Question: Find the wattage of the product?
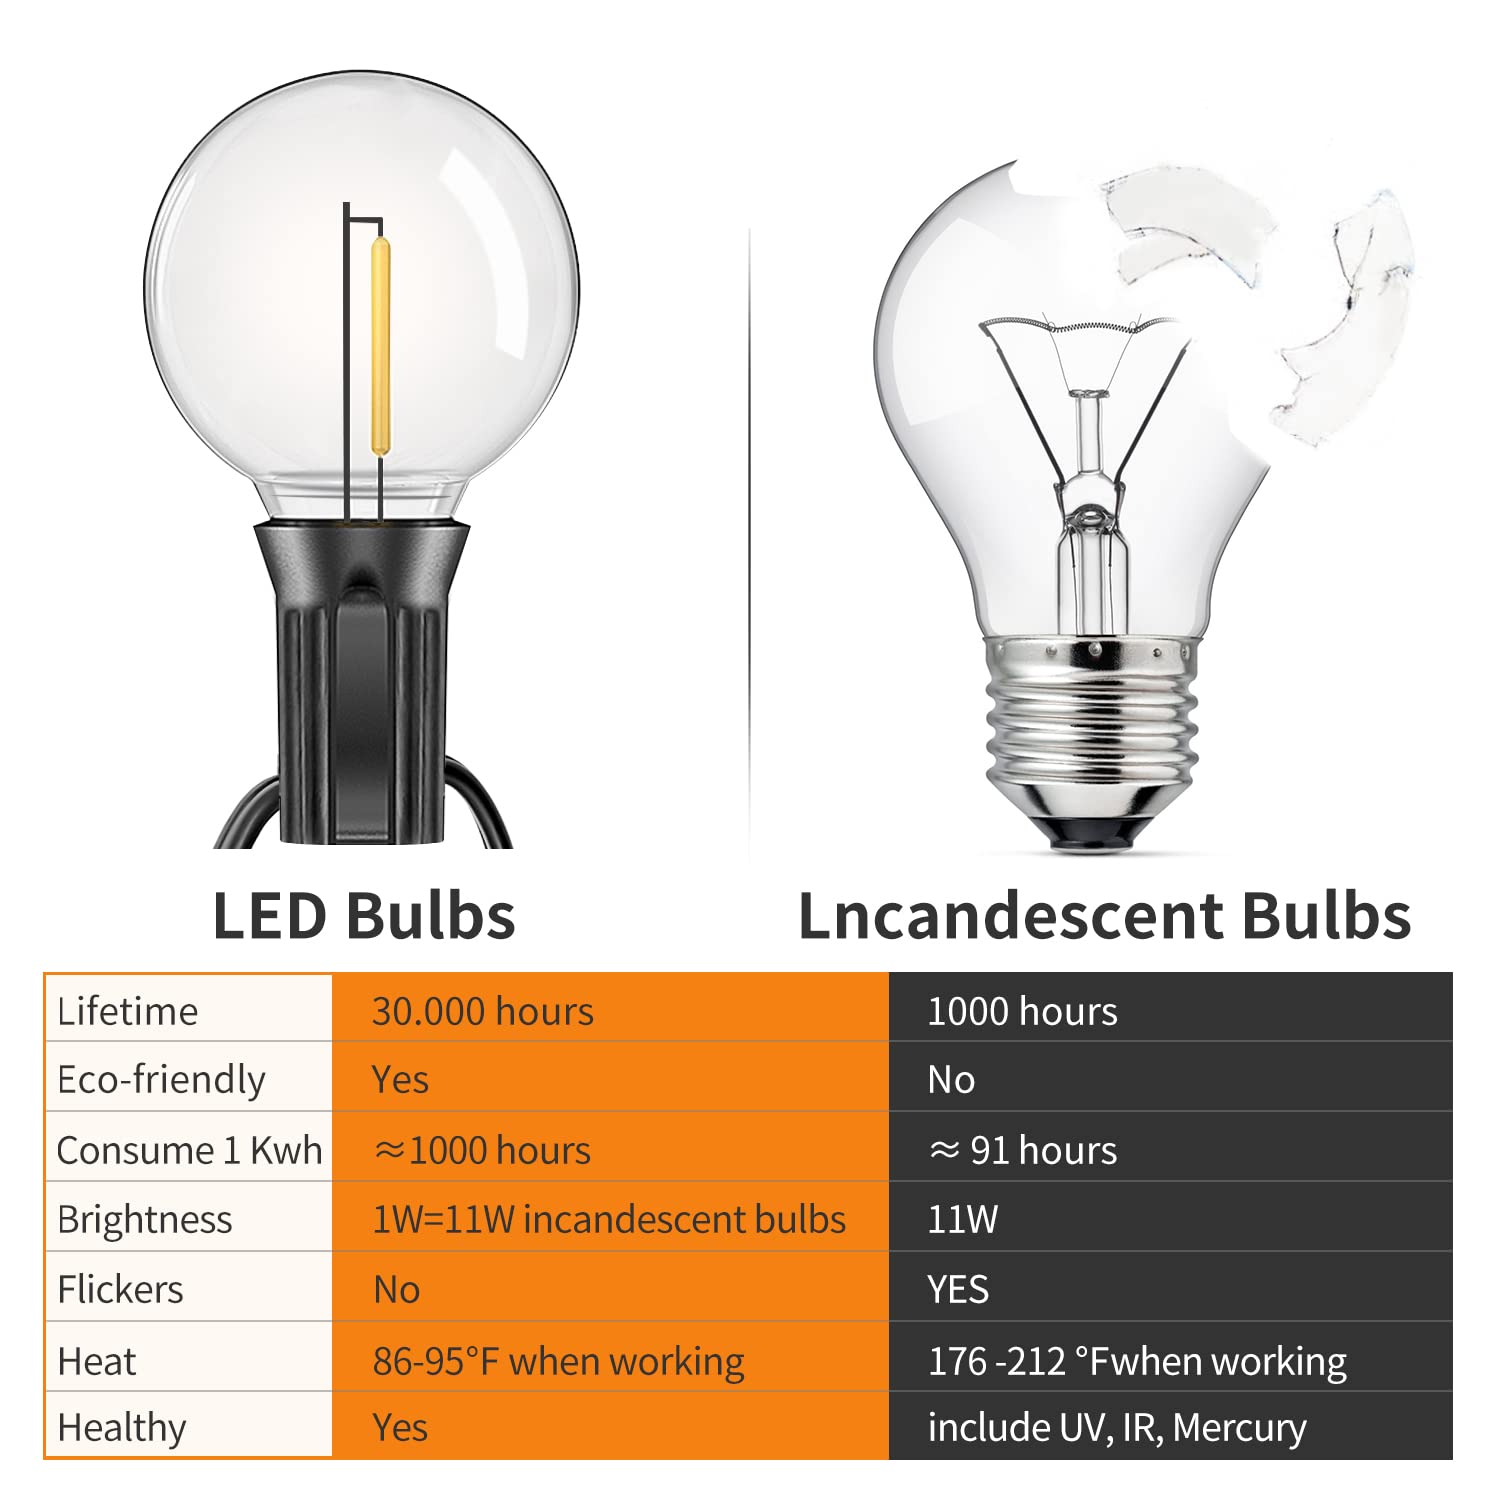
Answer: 11.0 watt